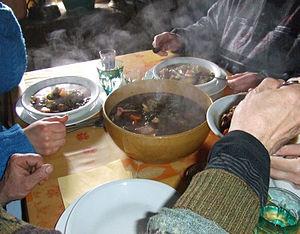
Potée. Buron de la Thuilière, refuge.
La cuisine occitane est une cuisine diversifiée qui a des traits caractéristiques de la cuisine méditerranéenne, mais se différencie des cuisines catalane et italienne. En raison de la taille de l'Occitanie et la grande variété de ses terroirs, allant des Pyrénées aux Alpes, de la côte méditerranéenne au Massif central qu'elle englobe majoritairement, c'est une cuisine très variée mais, au-delà de la traditionnelle partition entre l'usage de la graisse de canard au sud ouest et de l'huile d'olive au sud-est, il existe un certain nombre de traits communs à l'ensemble de ce territoire et l'opposant parfois nettement au reste de la France.
La potée désigne un type de préparation culinaire dont le nom vient du pot en terre dans lequel on la faisait cuire à l'origine. On désigne généralement par potée un mélange de viande ou de charcuterie, de légumes et de pommes de terre, cuit dans le bouillon qui est absorbé par les ingrédients. Le plat est traditionnellement cuit à feu doux pendant plusieurs heures dans une cocotte par exemple et servi en plat unique.
La potée auvergnate est un mets traditionnel du Massif central.